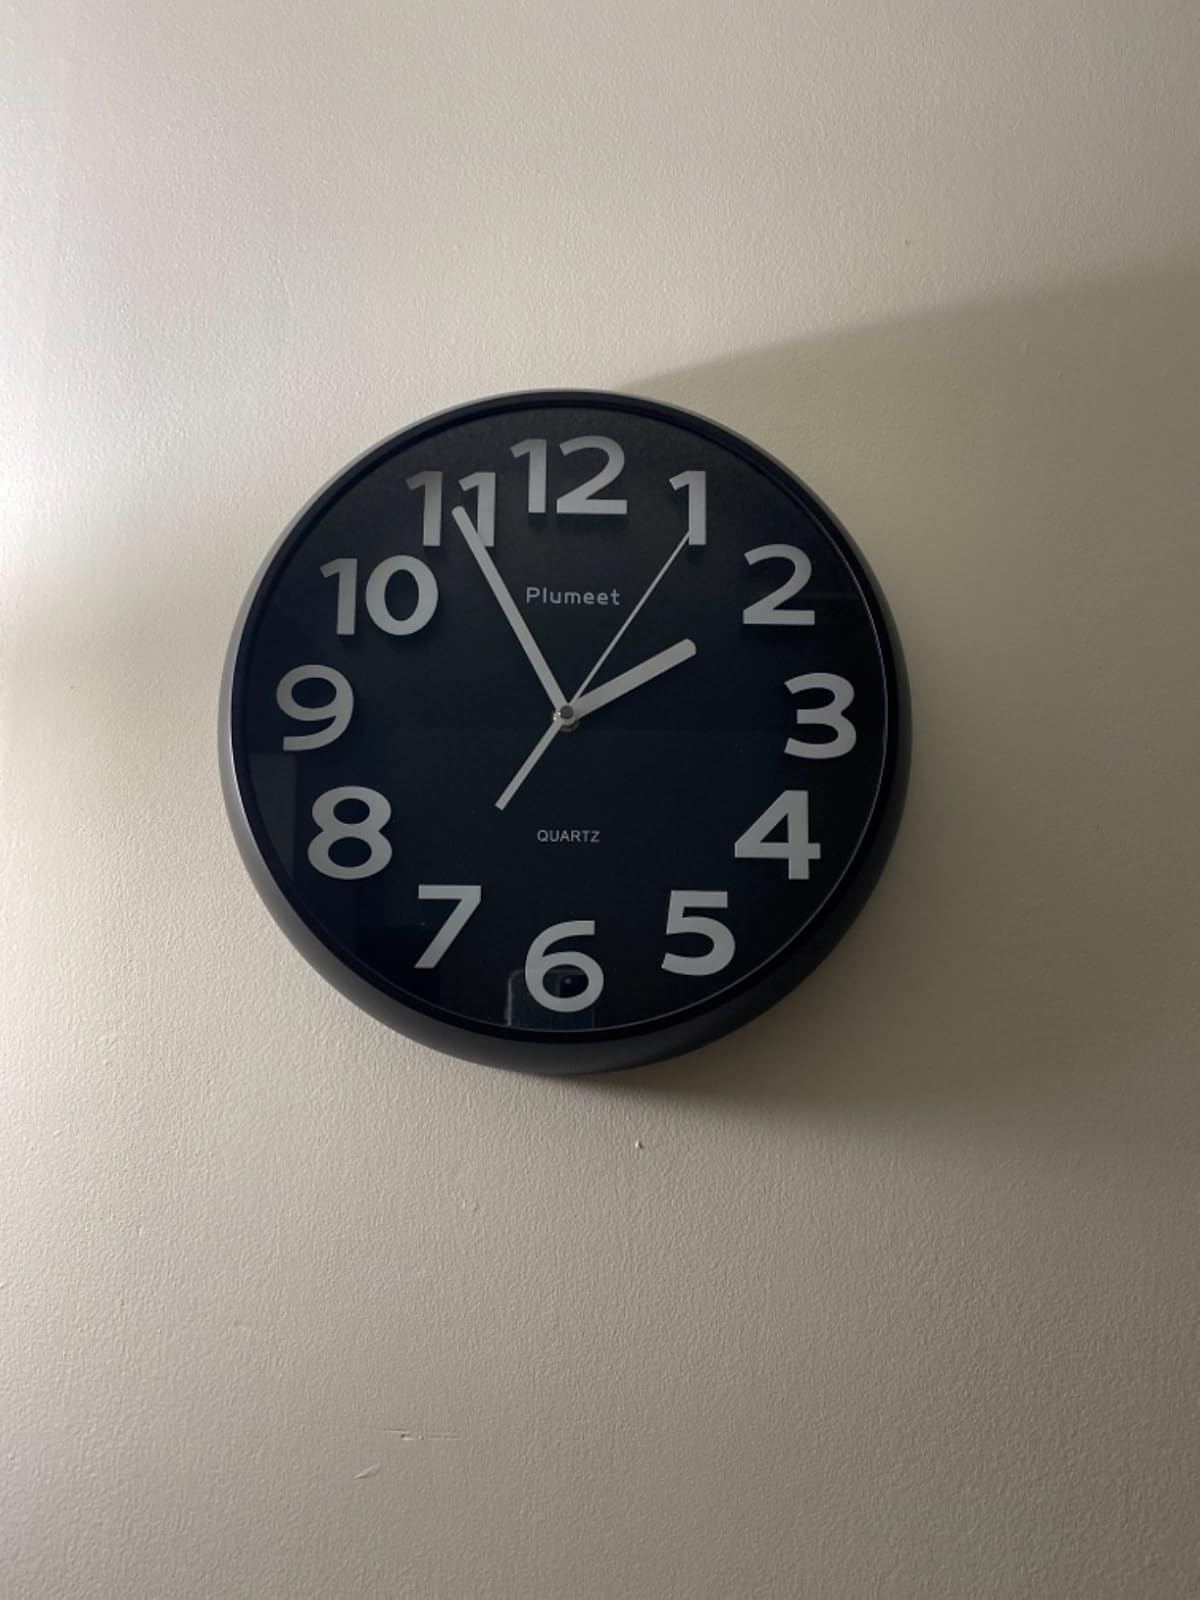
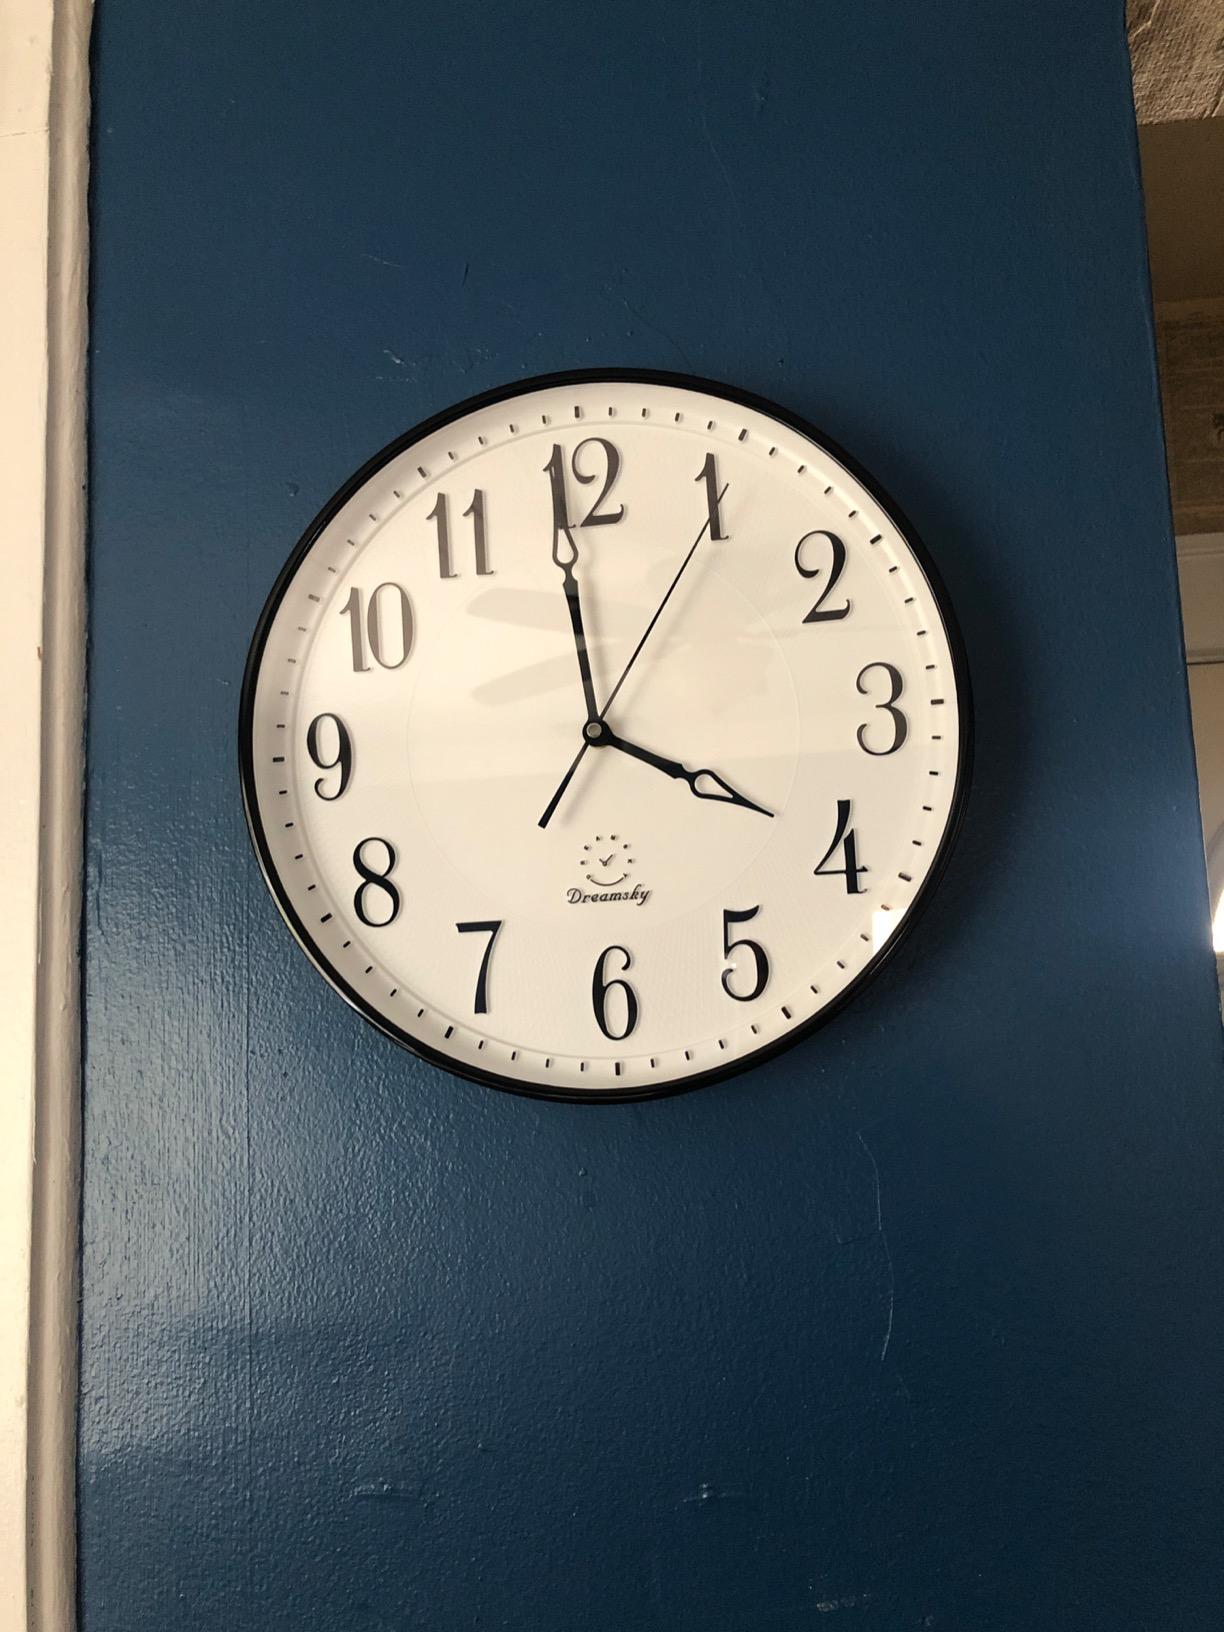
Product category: clock
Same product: no